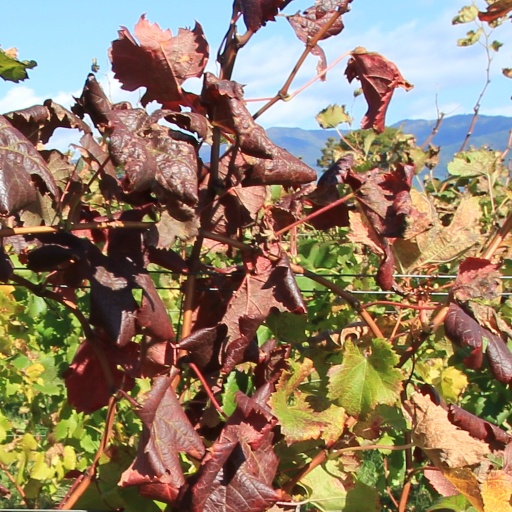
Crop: grape